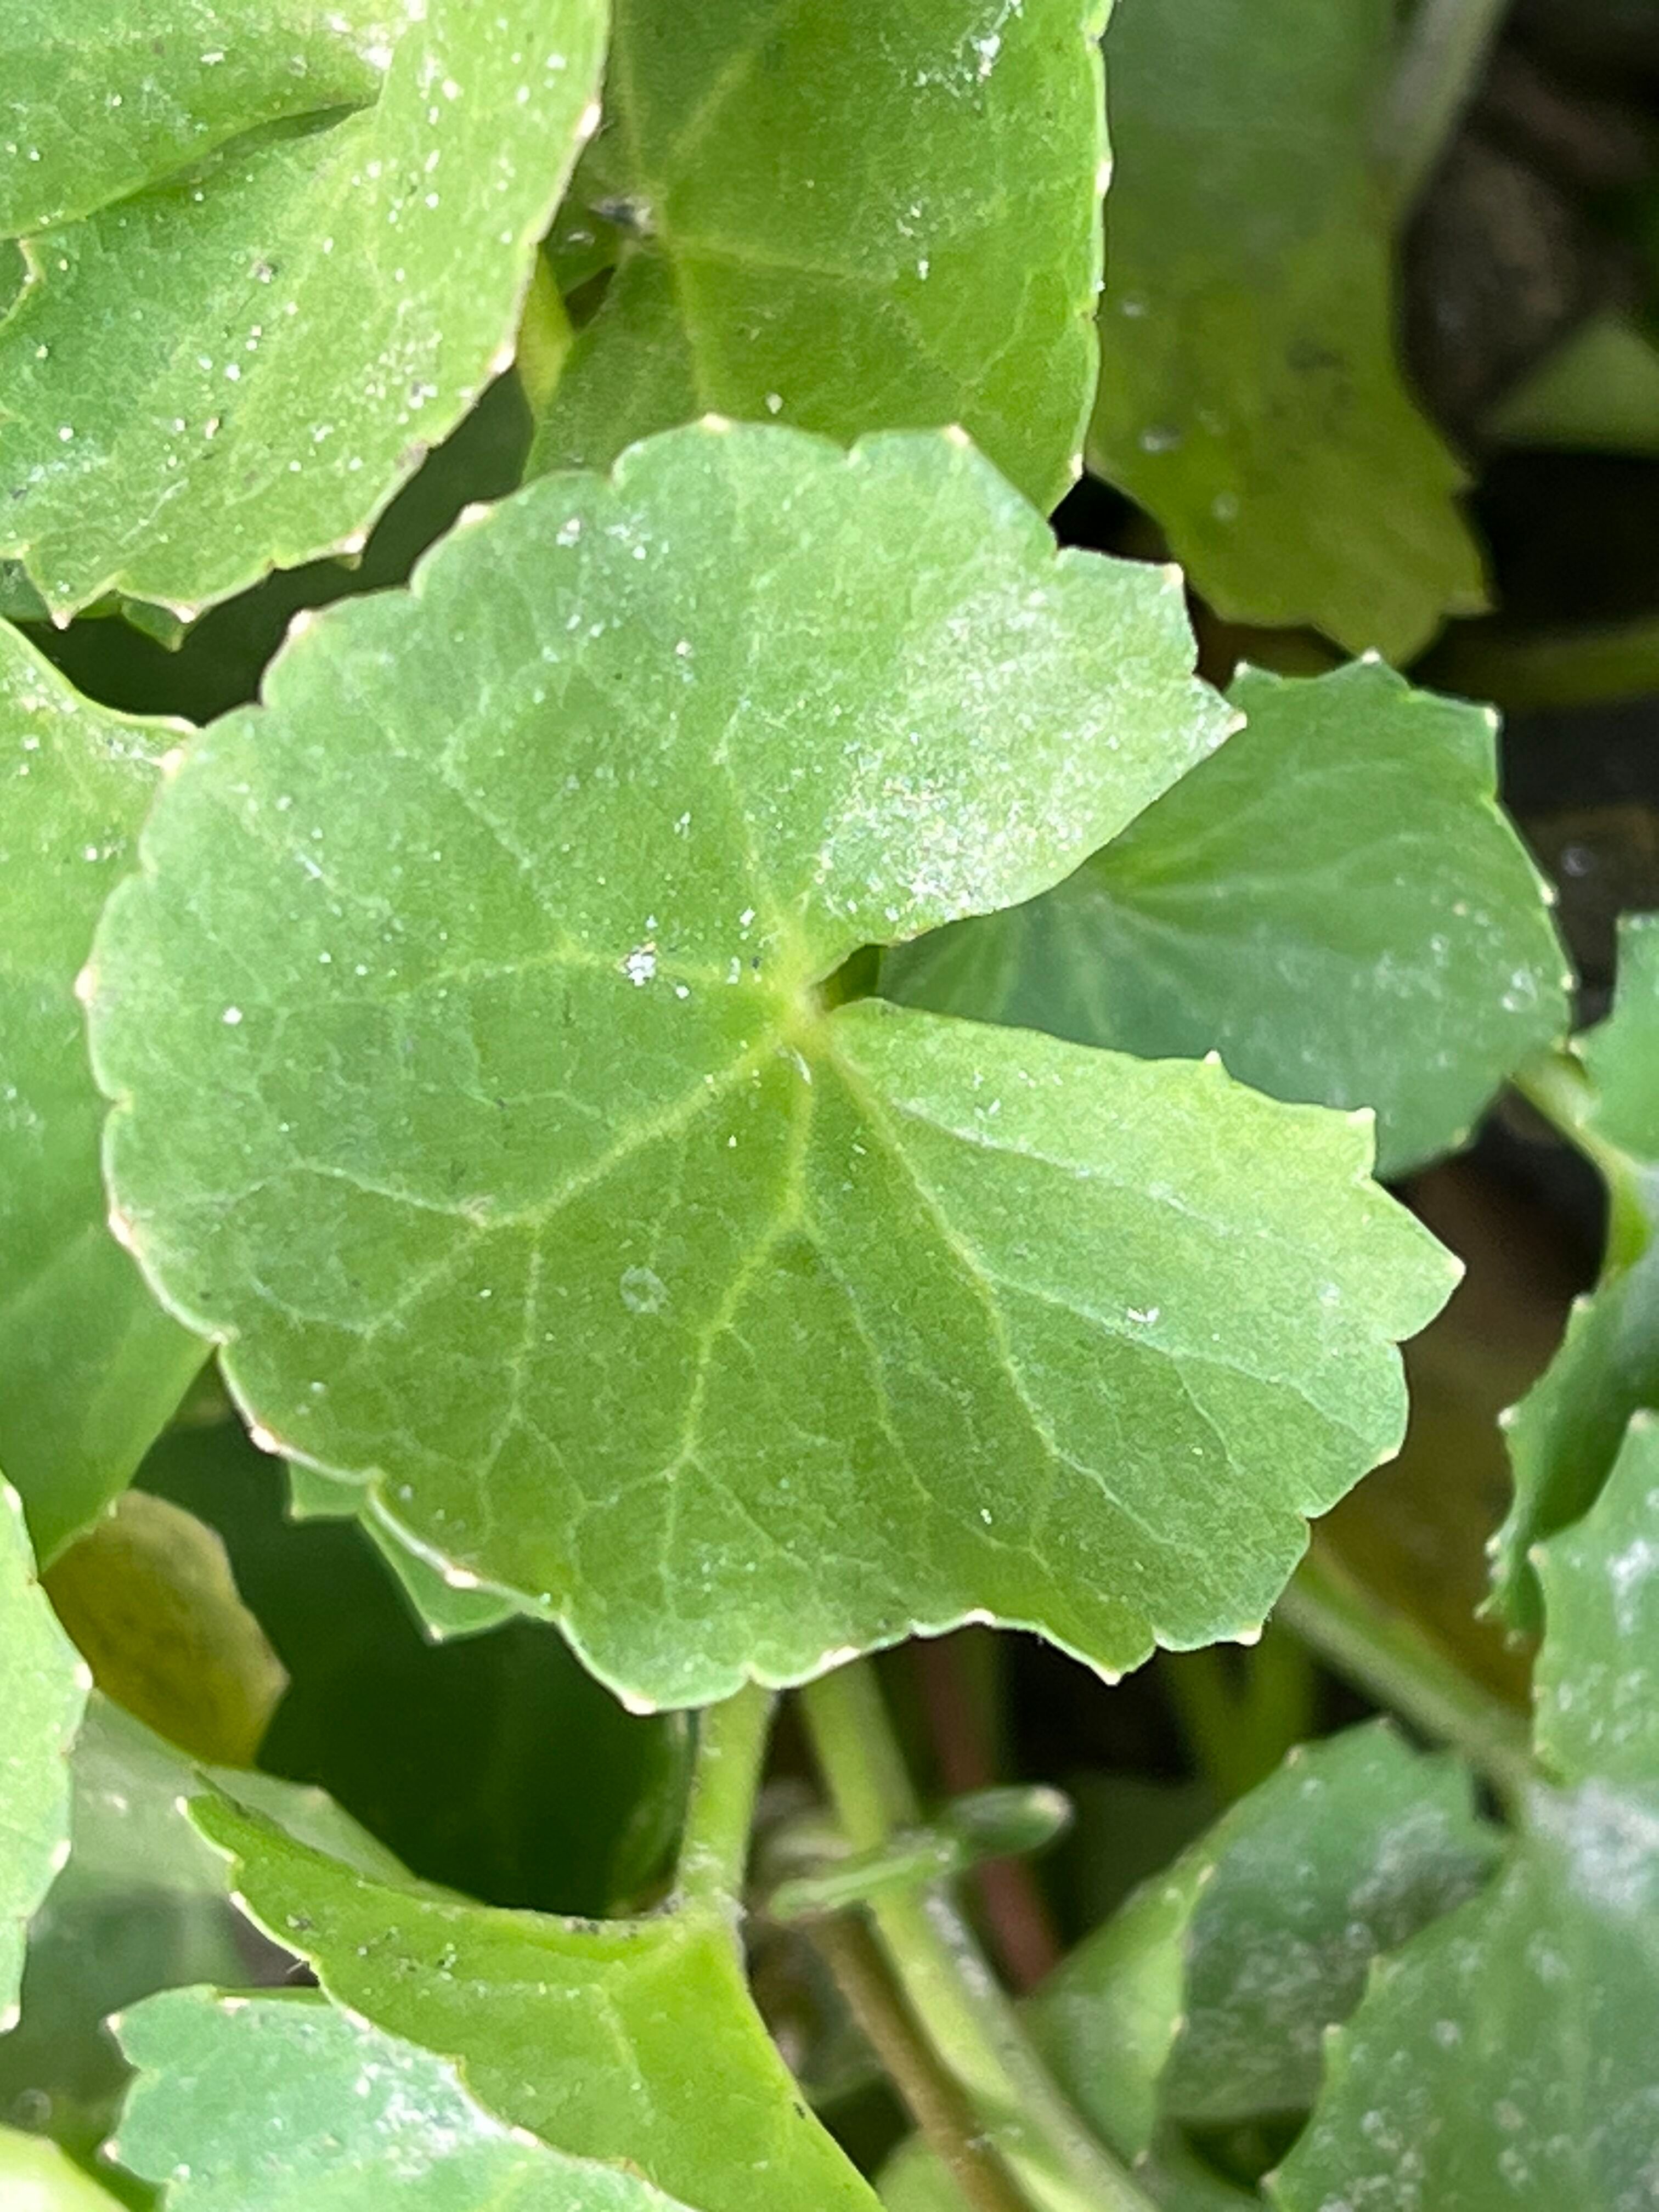
Plant species: centella-asiatica